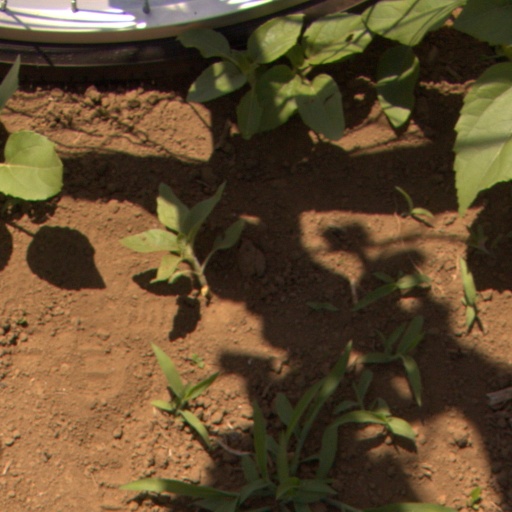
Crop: Jerusalem artichoke